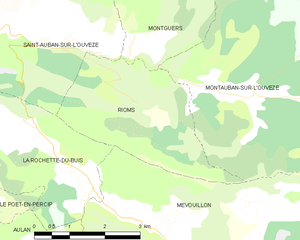
Rioms est une commune française située dans le département de la Drôme en région Auvergne-Rhône-Alpes. La commune fait partie du Parc naturel des Baronnies provençales créé en 2014.